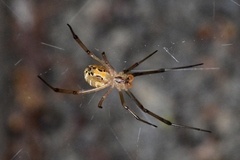
Species: Lactrodectus_hesperus